Nathan Chen

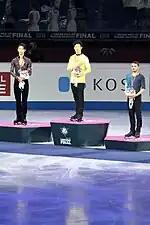

Chen opened his 2019–2020 season by winning the free skate in the men's event at the Japan Open, contributing to Team North America's bronze-medal finish. He went on to defend his title at 2019 Skate America in Las Vegas, becoming the first person to win Skate America three times consecutively since Todd Eldredge, who won four times from 1994 to 1997. Chen's 44-point margin of victory was the largest in the event's history. Two weeks later, Chen won his second consecutive Internationaux de France title in Grenoble. He became the first singles skater since Evgeni Plushenko to win eight consecutive Grand Prix events.